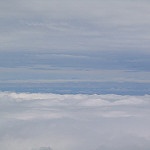
Scene: Outdoor